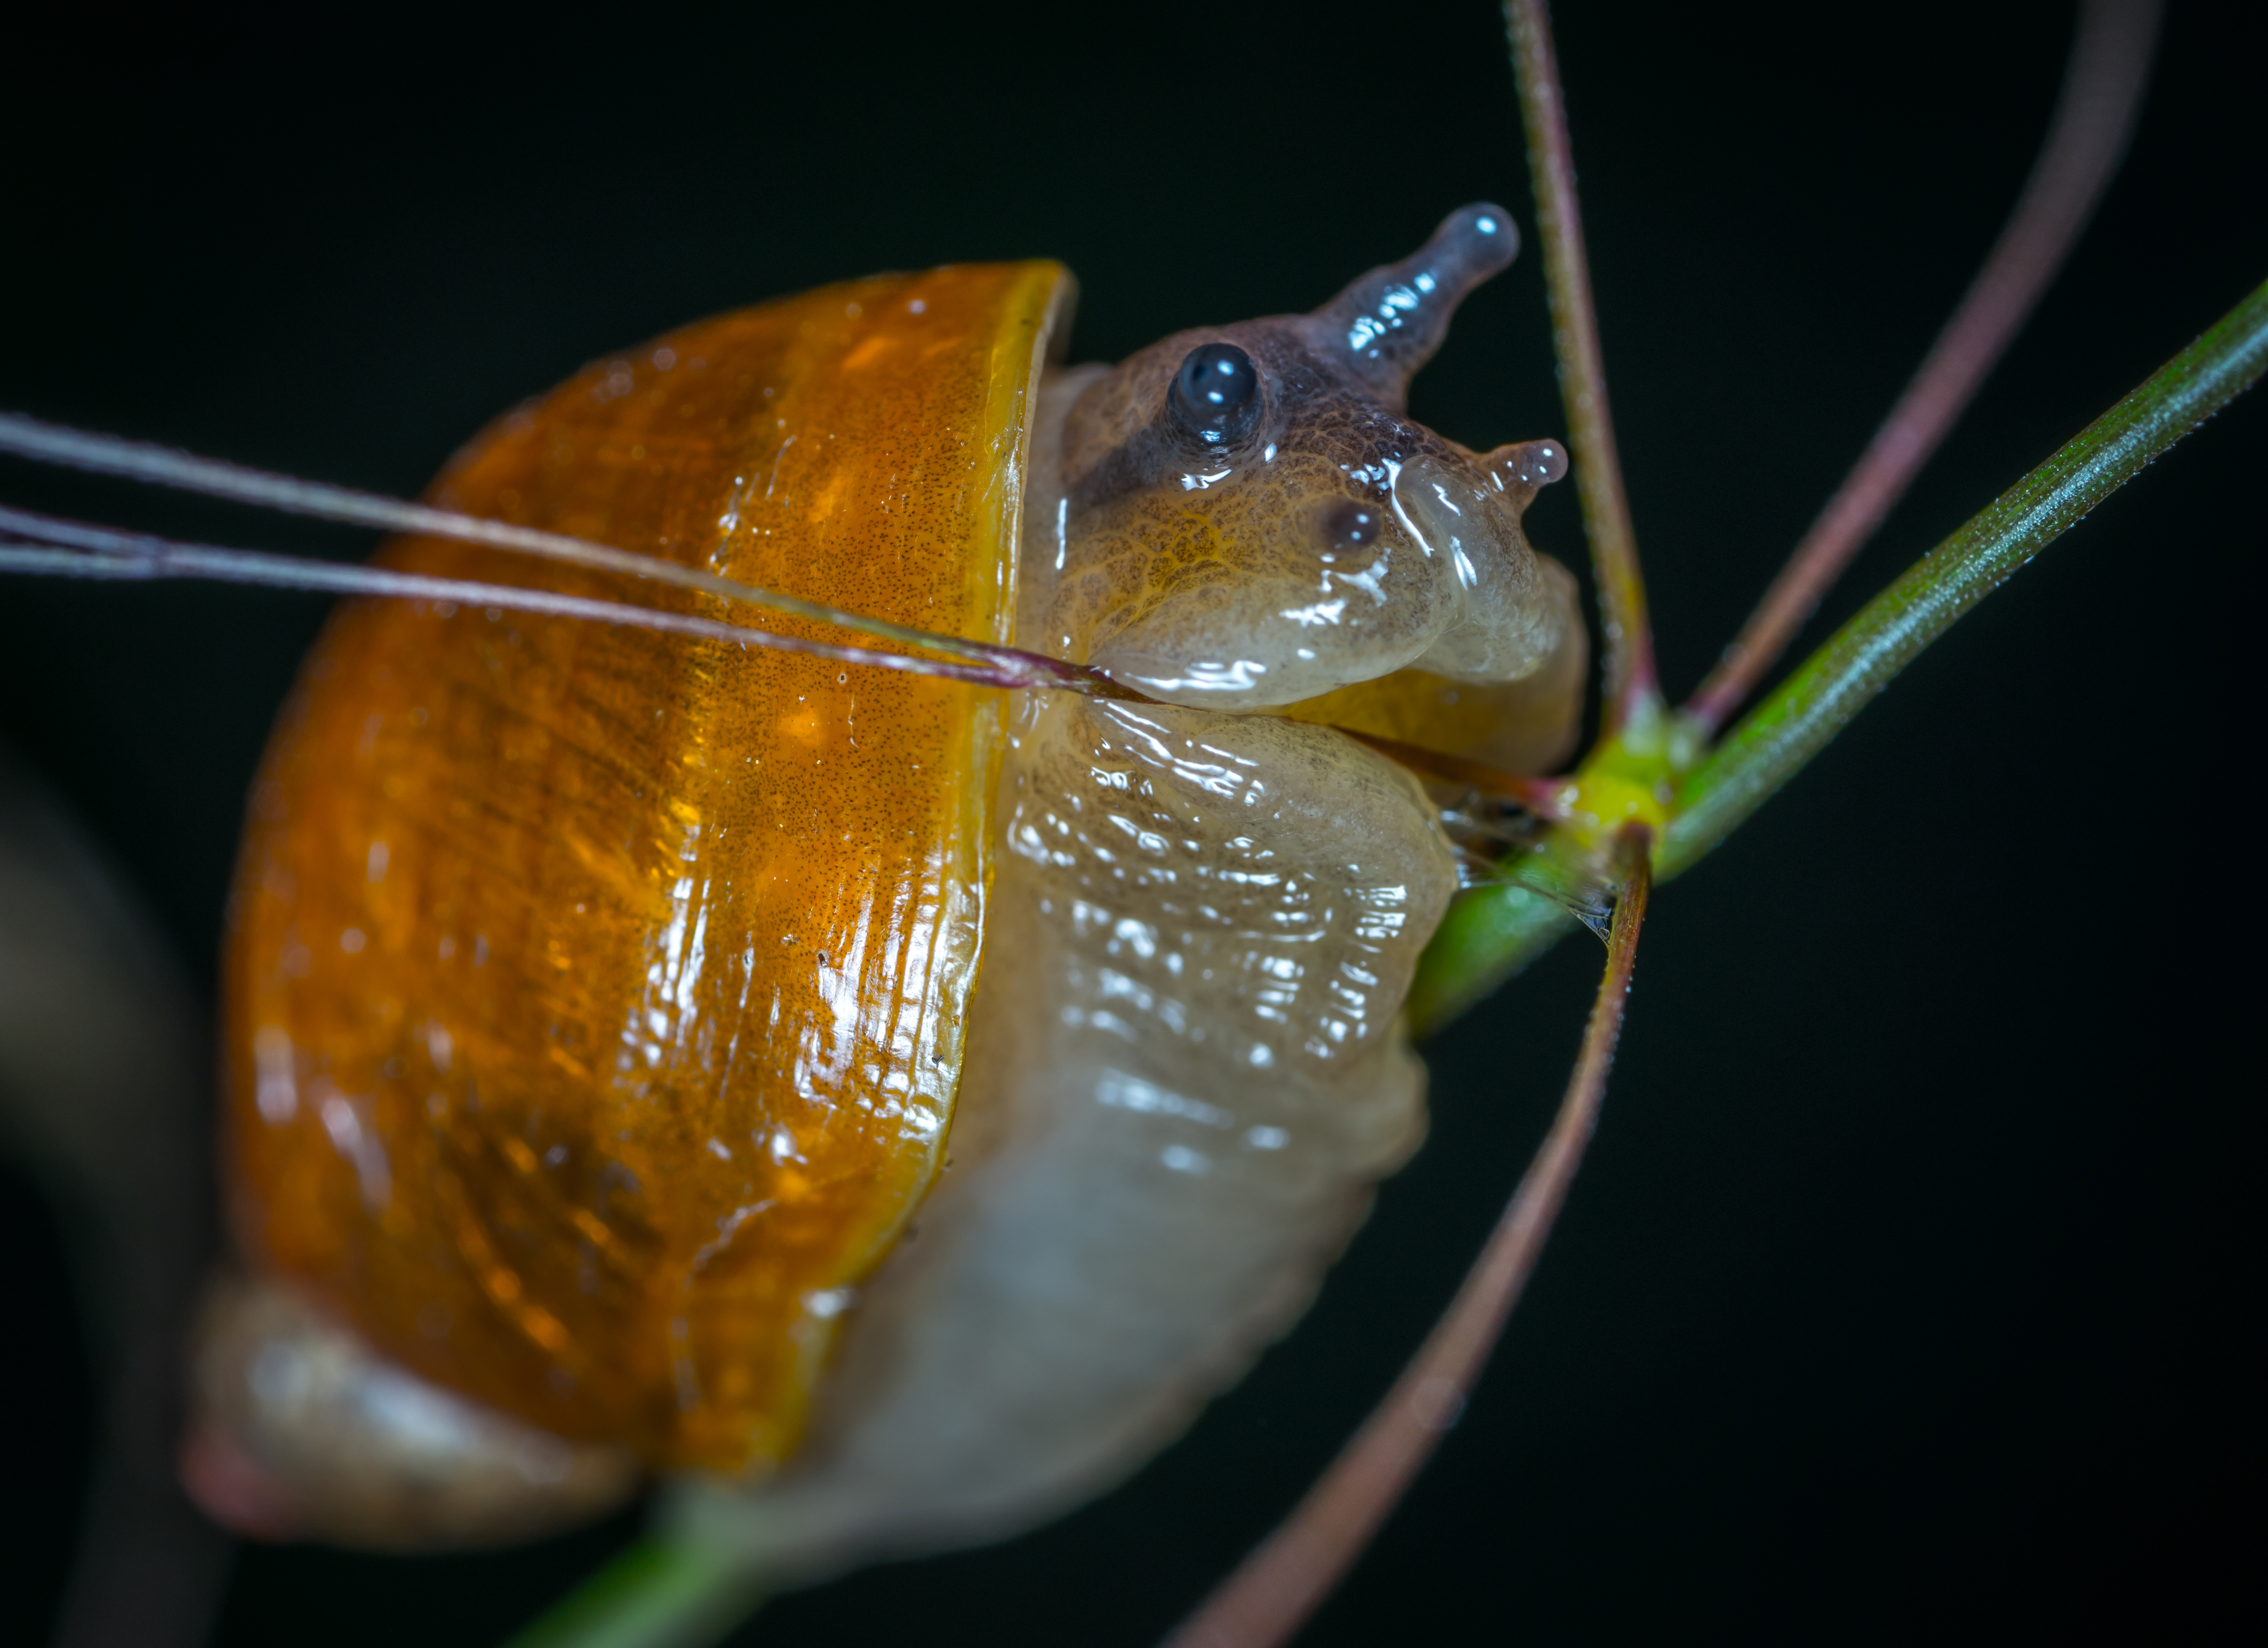
macro, snail, fauna, snails and slugs, macro photography, organism, invertebrate, close up, slug